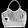
Label: Bag